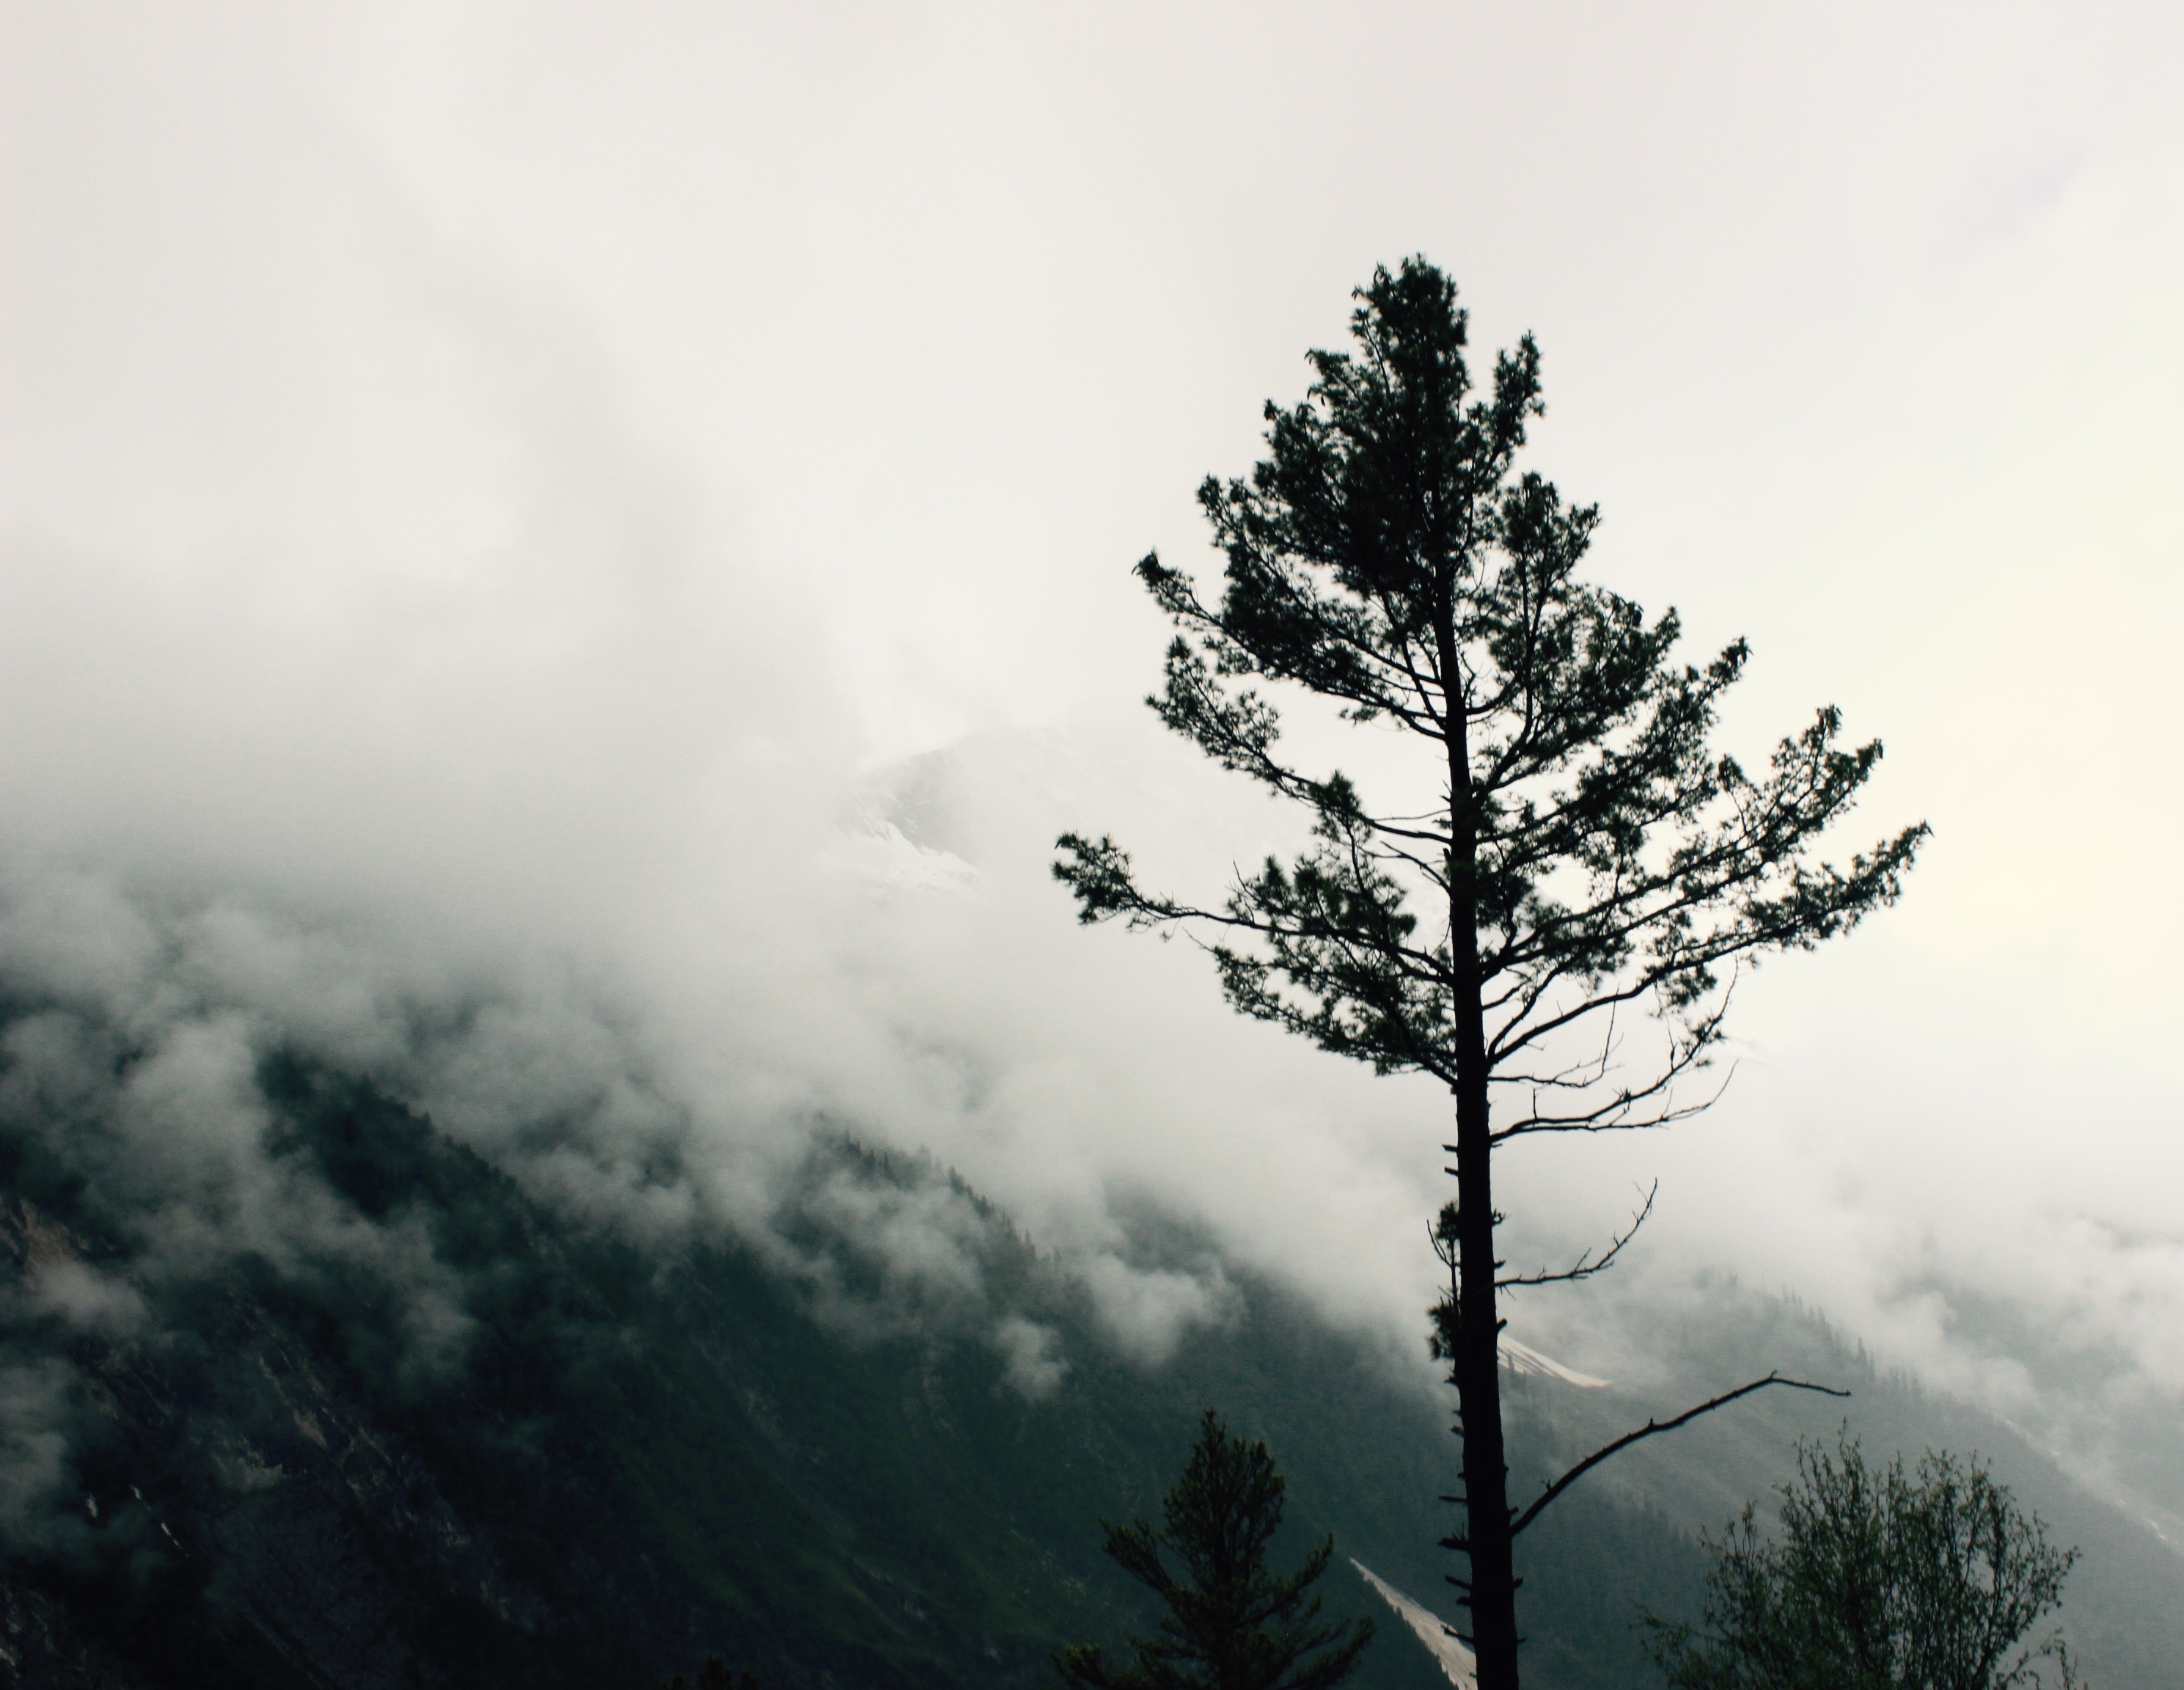
tree, nature, branch, mountain, snow, cloud, plant, sky, mist, morning, leaf, atmosphere, weather, meteorological phenomenon, atmospheric phenomenon, atmosphere of earth, woody plant